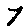
Label: 7